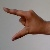
The image shows a hand gesture representing the letter 'Z' in Indian Sign Language.